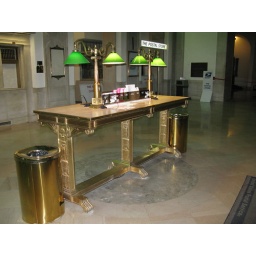
A handsome table in the post office down by Madison Square Garden